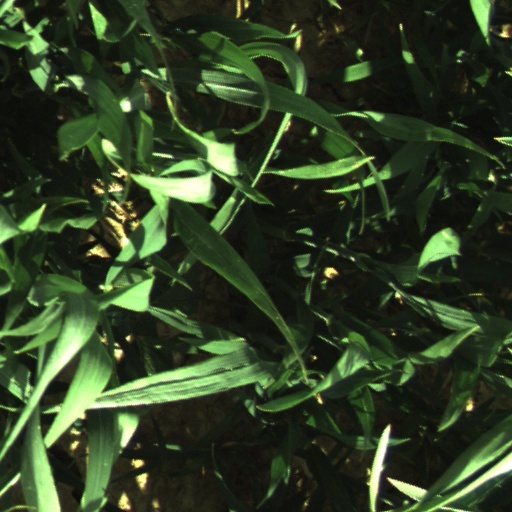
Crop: wheat